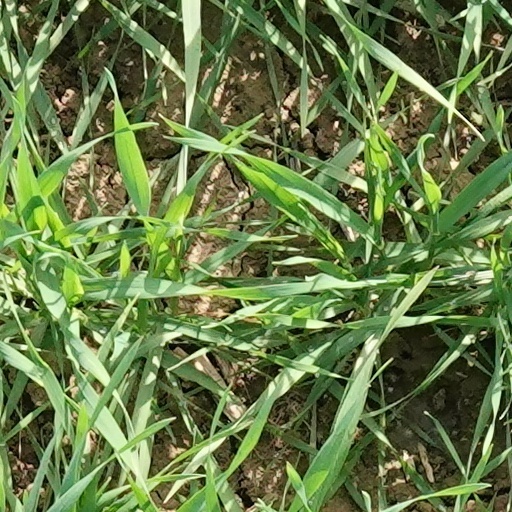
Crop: wheat